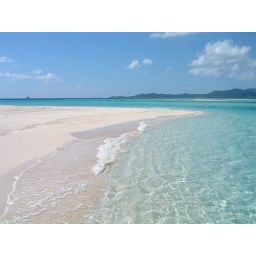
white sand beach in Okinawa